Lake Leelanau Narrows Bridge

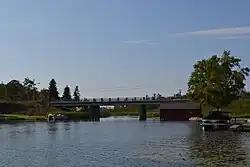

The Lake Leelanau Narrows Bridge is a bridge located on M-204 over Lake Leelanau Narrows in Leland Township, Michigan. It was listed on the National Register of Historic Places in 2000.